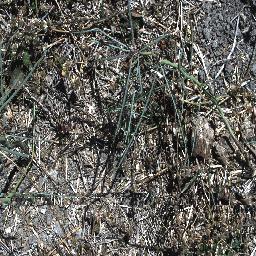
Label: parkinsonia